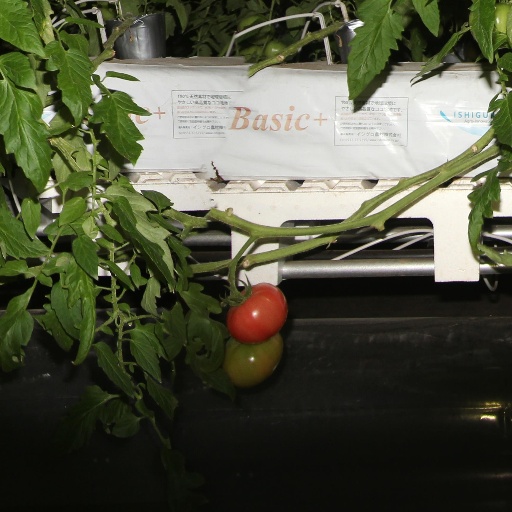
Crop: tomato